Laura Palmer-Archer

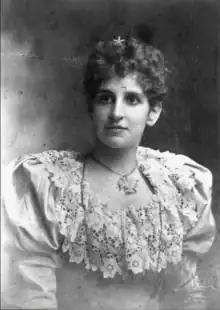
Palmer-Archer, c.1904

Laura Maude Palmer-Archer (1864 – 8 June 1929) was an Australian short story writer, who mainly wrote using the pseudonym "Bushwoman". She is best known for her 1904 book, "A Bush Honeymoon and other stories".